Illyrians

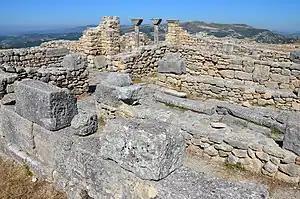
Details of the late antique cathedral complex in Byllis, Albania and the Adriatic Sea in the distance.

The languages spoken by the Illyrian tribes are an extinct and poorly attested Indo-European language group, and it is not clear whether the languages belonged to the centum or the satem group. The Illyrians were subject to varying degrees of Celticization, Hellenization, Romanization and later Slavicization which possibly led to the extinction of their languages. In modern research, use of concepts like "Hellenization" and "Romanization" has declined as they have been criticized as simplistic notions which cannot describe the actual processes through which material development moved from the centres of the ancient Mediterranean to its periphery.